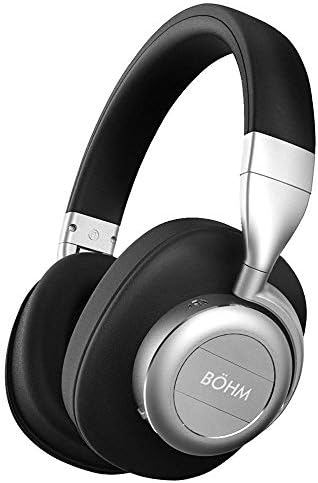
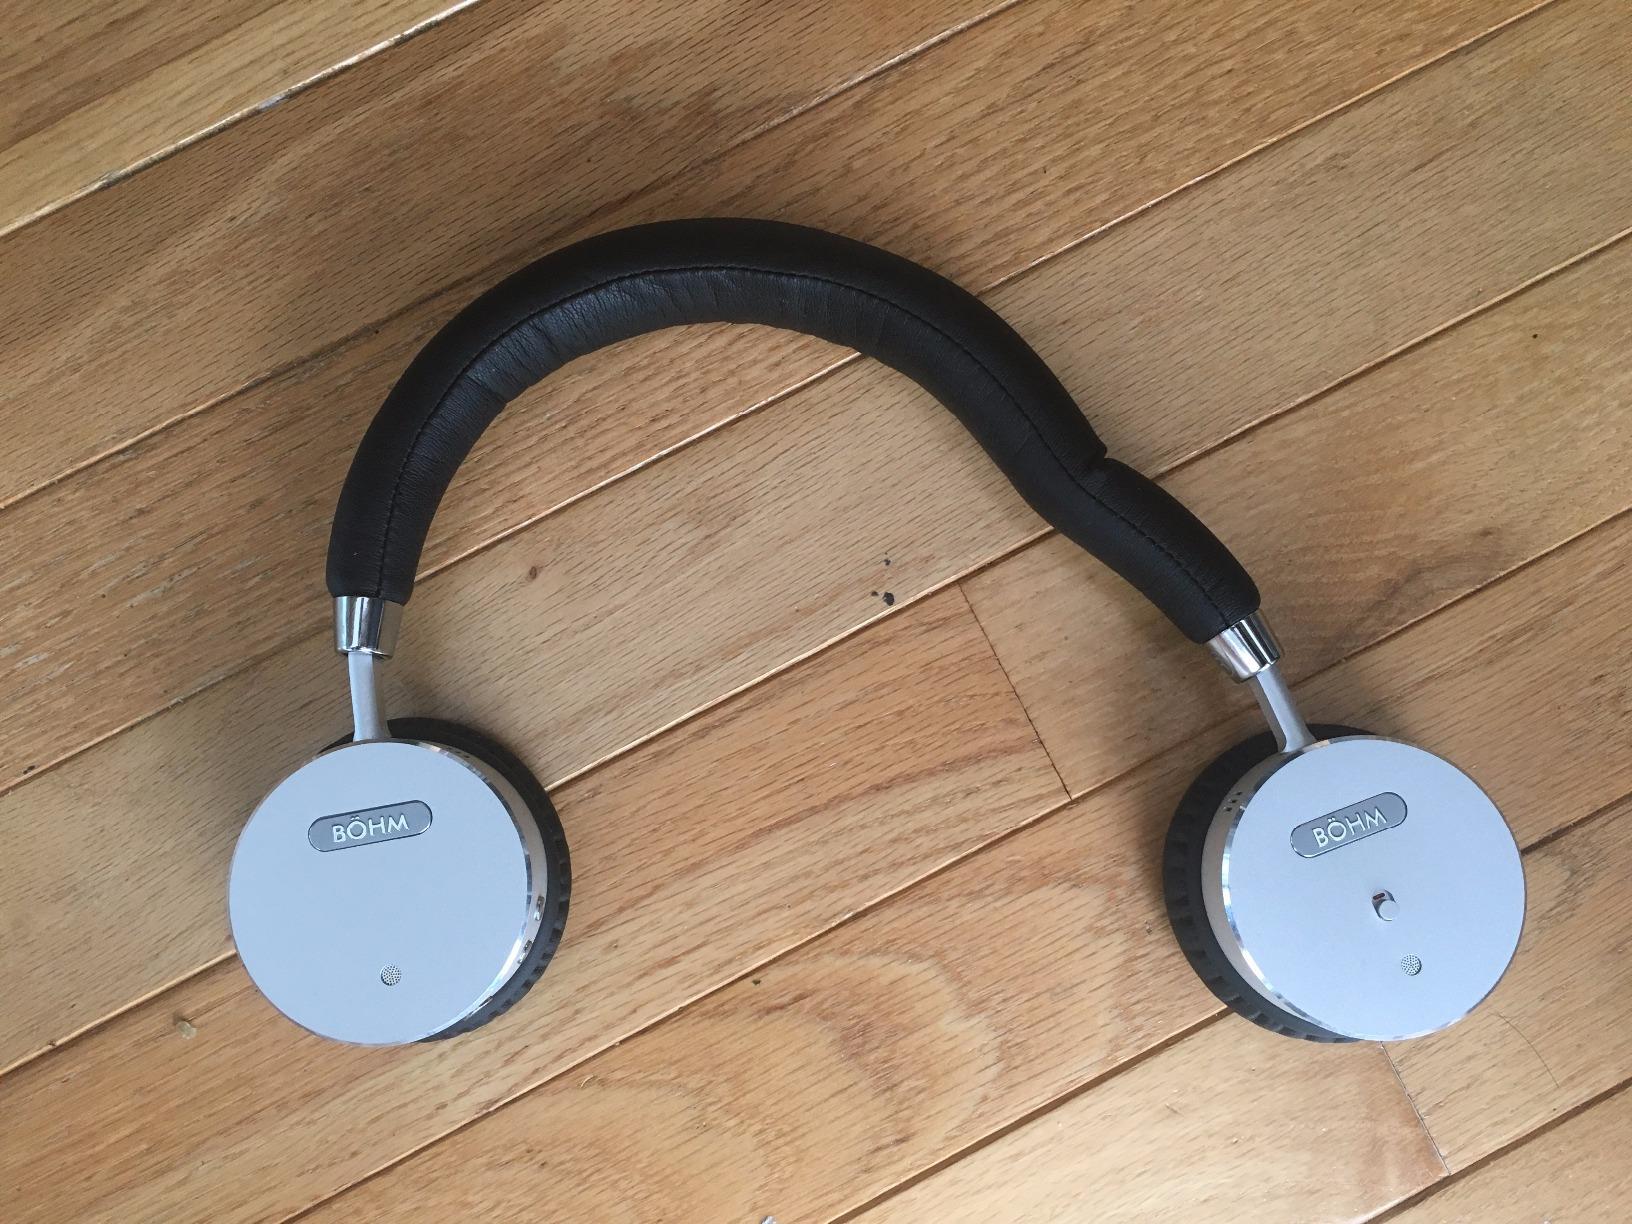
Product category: headphones
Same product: no